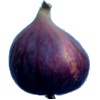
Label: fig